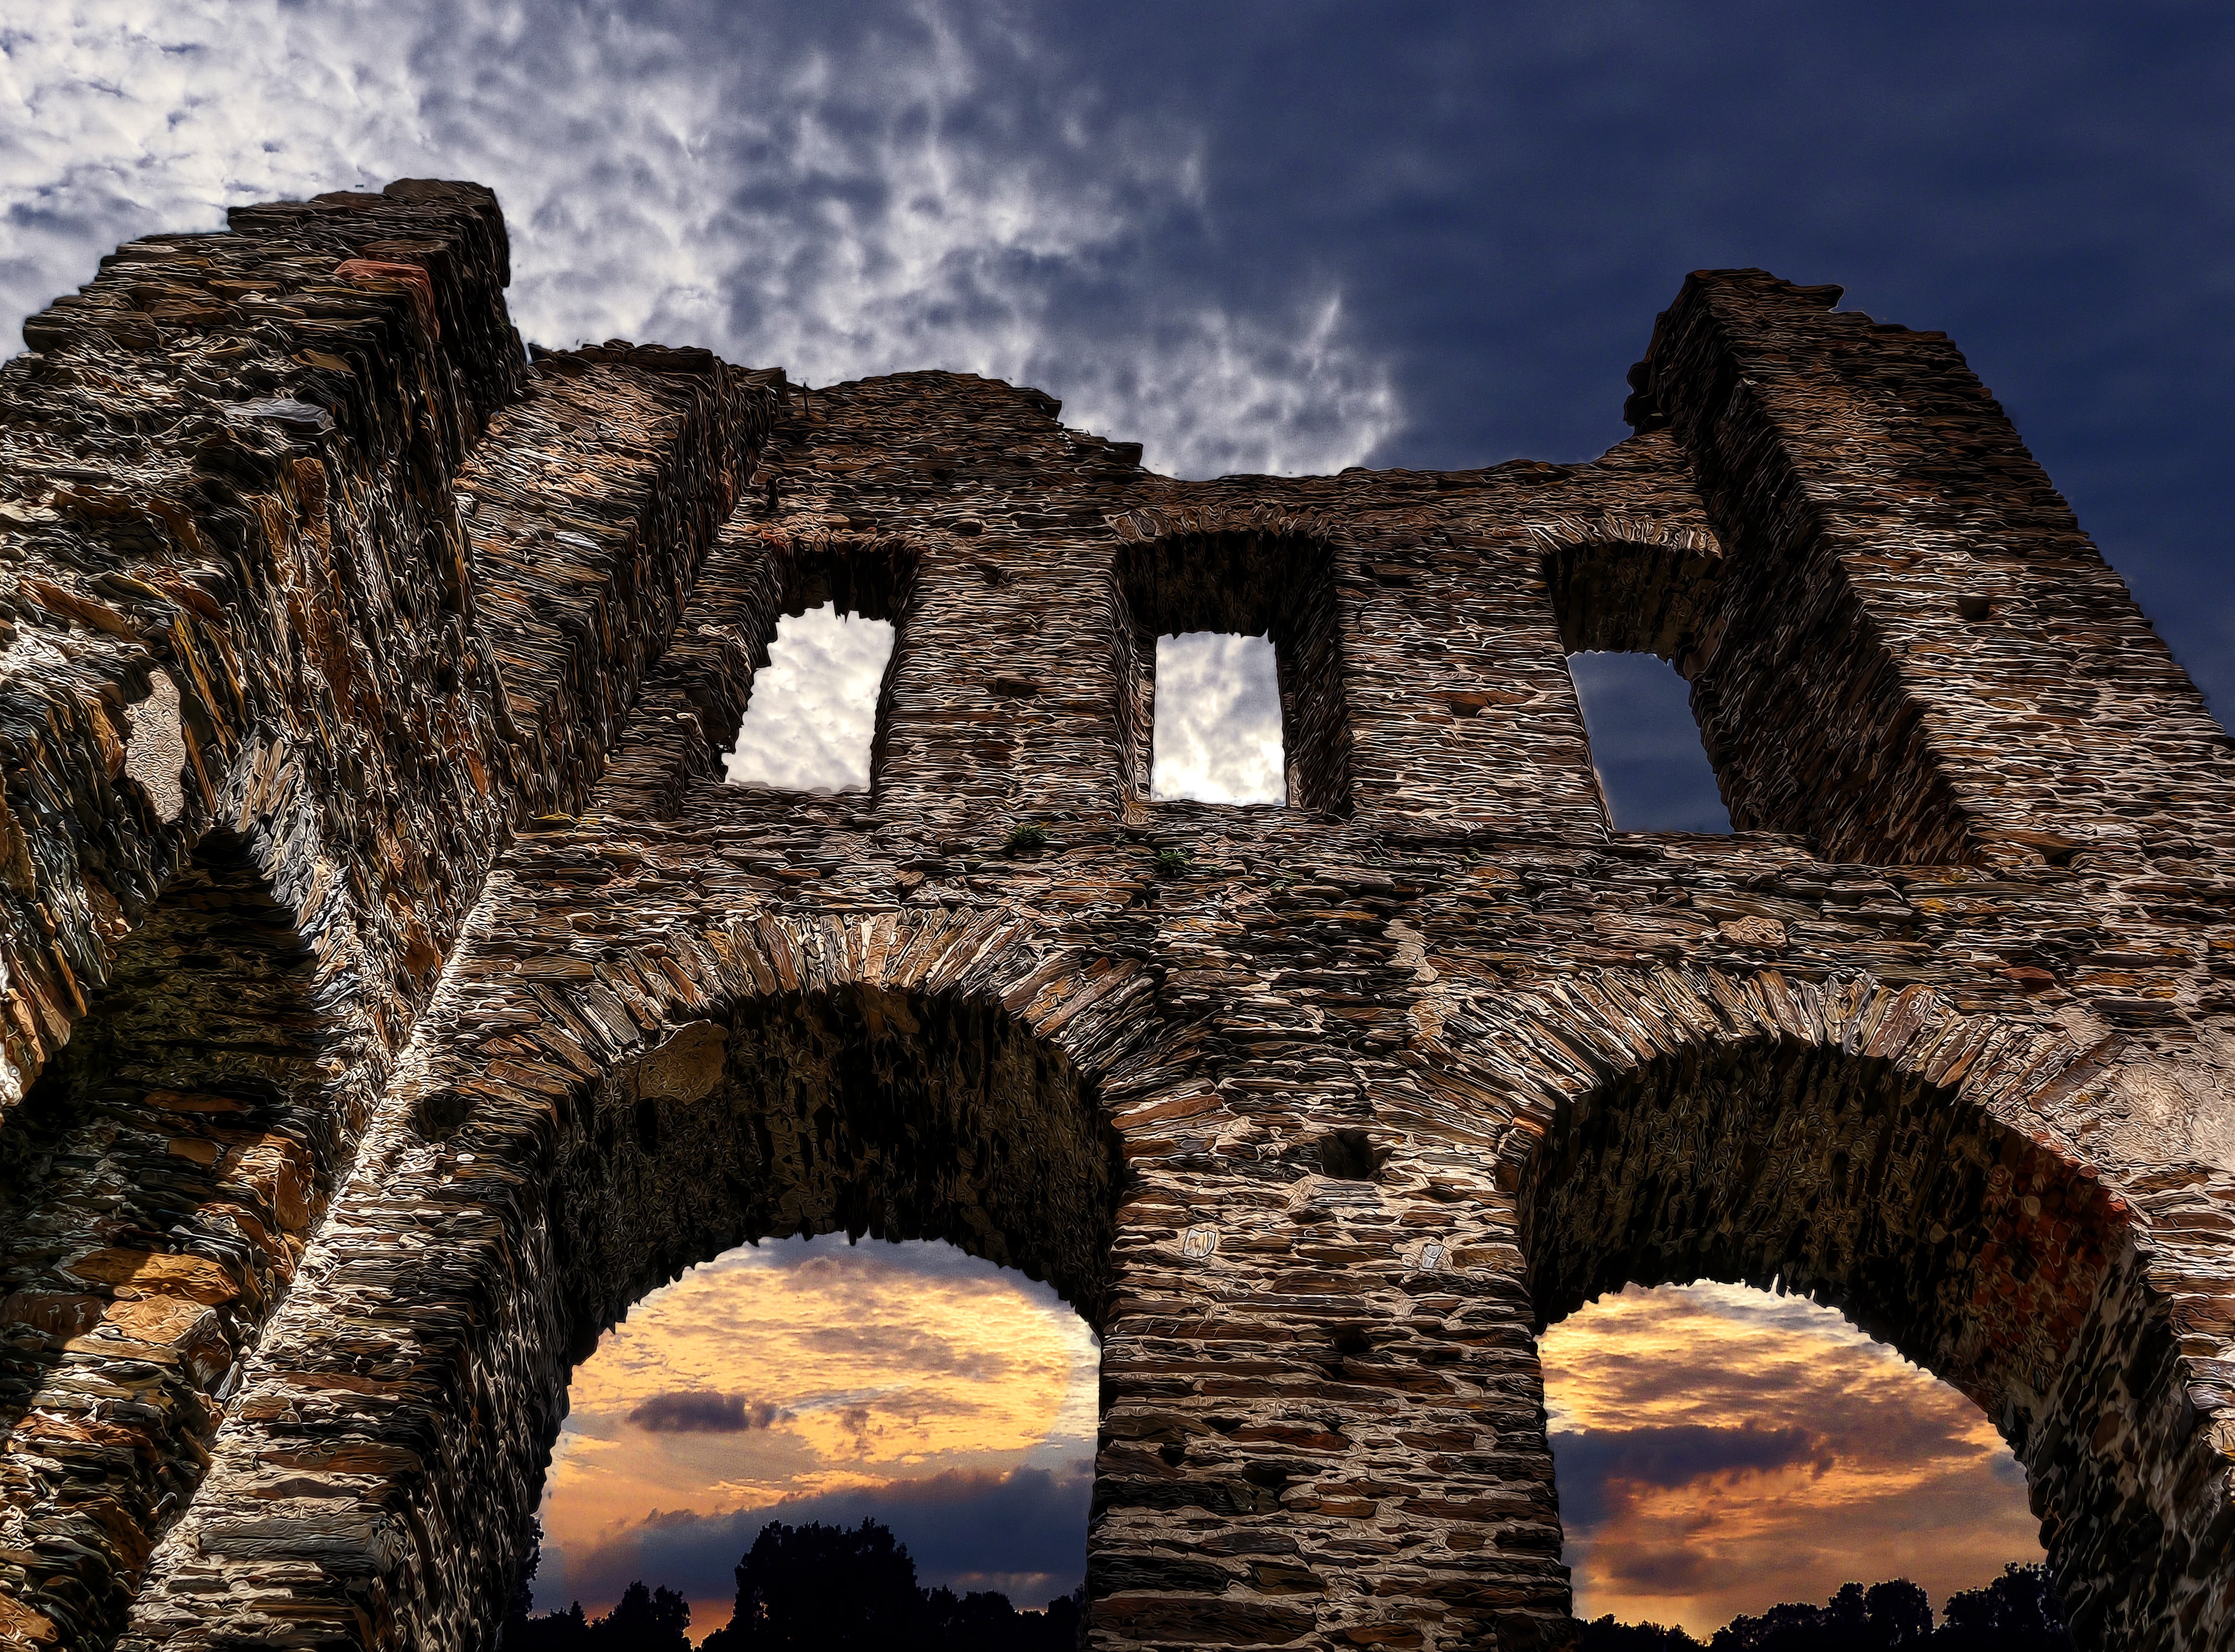
rock, architecture, sky, window, building, wall, stone, formation, arch, tower, castle, landmark, ruin, elder, places of interest, stones, clouds, fortress, background, temple, towers, ruins, archway, monastery, germany, closed, abbey, tourist attraction, rush, middle ages, sublime, old buildings, imposing, enormous, old castle, battlements, knight's castle, stone window, bulwark, ancient history, fortress mountain, dramtic sky